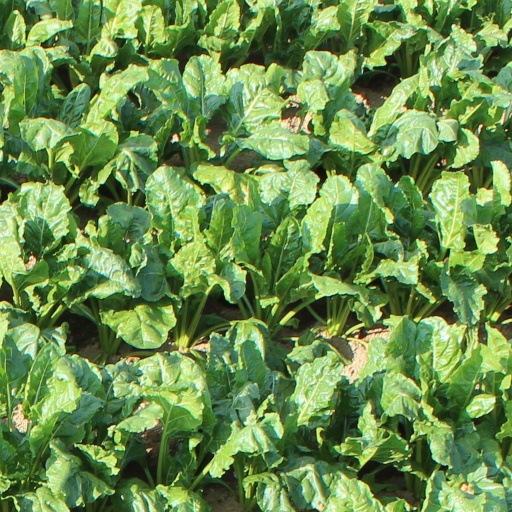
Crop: sugar beet